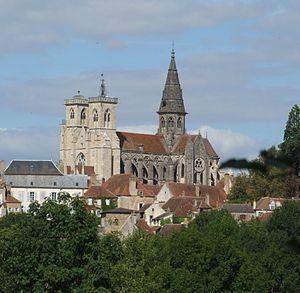
Collegiale Notre-Dame, Semur-en-Auxois, Côte-d'Or, Bourgogne, FRANCE
Remontant au XIᵉ siècle, reconstruite au XIIIᵉ siècle et au XIVᵉ siècle, l’église Notre-Dame de Semur-en-Auxois dans le département de la Côte-d'Or et la région Bourgogne-Franche-Comté, est un édifice de style gothique, qui témoigne de l’importance de la cité durant le Moyen Âge et de l’évolution de l’art religieux bourguignon jusqu’aux XIVᵉ et XVᵉ siècles, époques de ses derniers remaniements.
Cet article recense une partie des monuments historiques de la Côte-d'Or, en France.